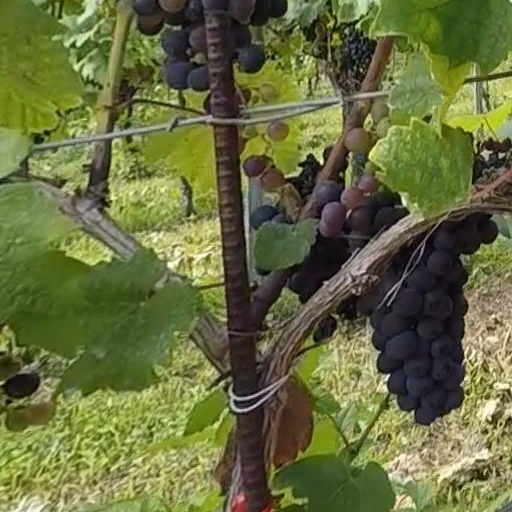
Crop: grape